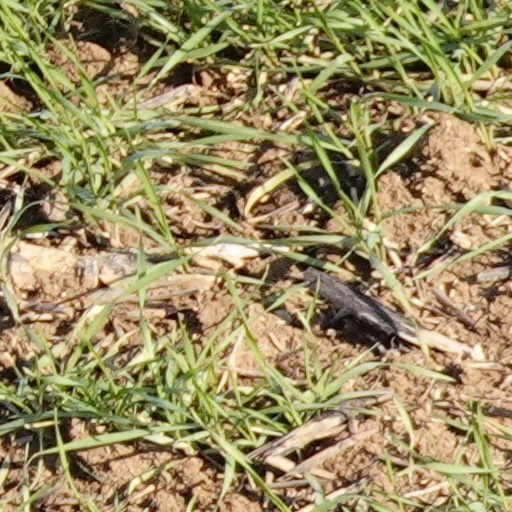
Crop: wheat